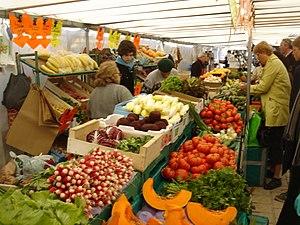
Saint-Germain-en-Laye [lɛ] est une commune française située à 19 km à l'ouest de Paris dans le département des Yvelines en région Île-de-France.